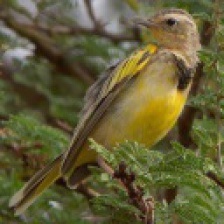
Species: GOLDEN PIPIT
Scientific name: TMETOTHYLACUS TENELLUS